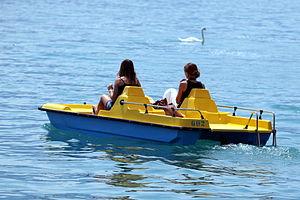
Le terme « biplace » désigne un véhicule ne pouvant accueillir que deux personnes. Il est communément utilisé pour désigner des aéronefs. Cependant on peut également l'utiliser pour designer certains bateaux, ainsi que des véhicules terrestres.